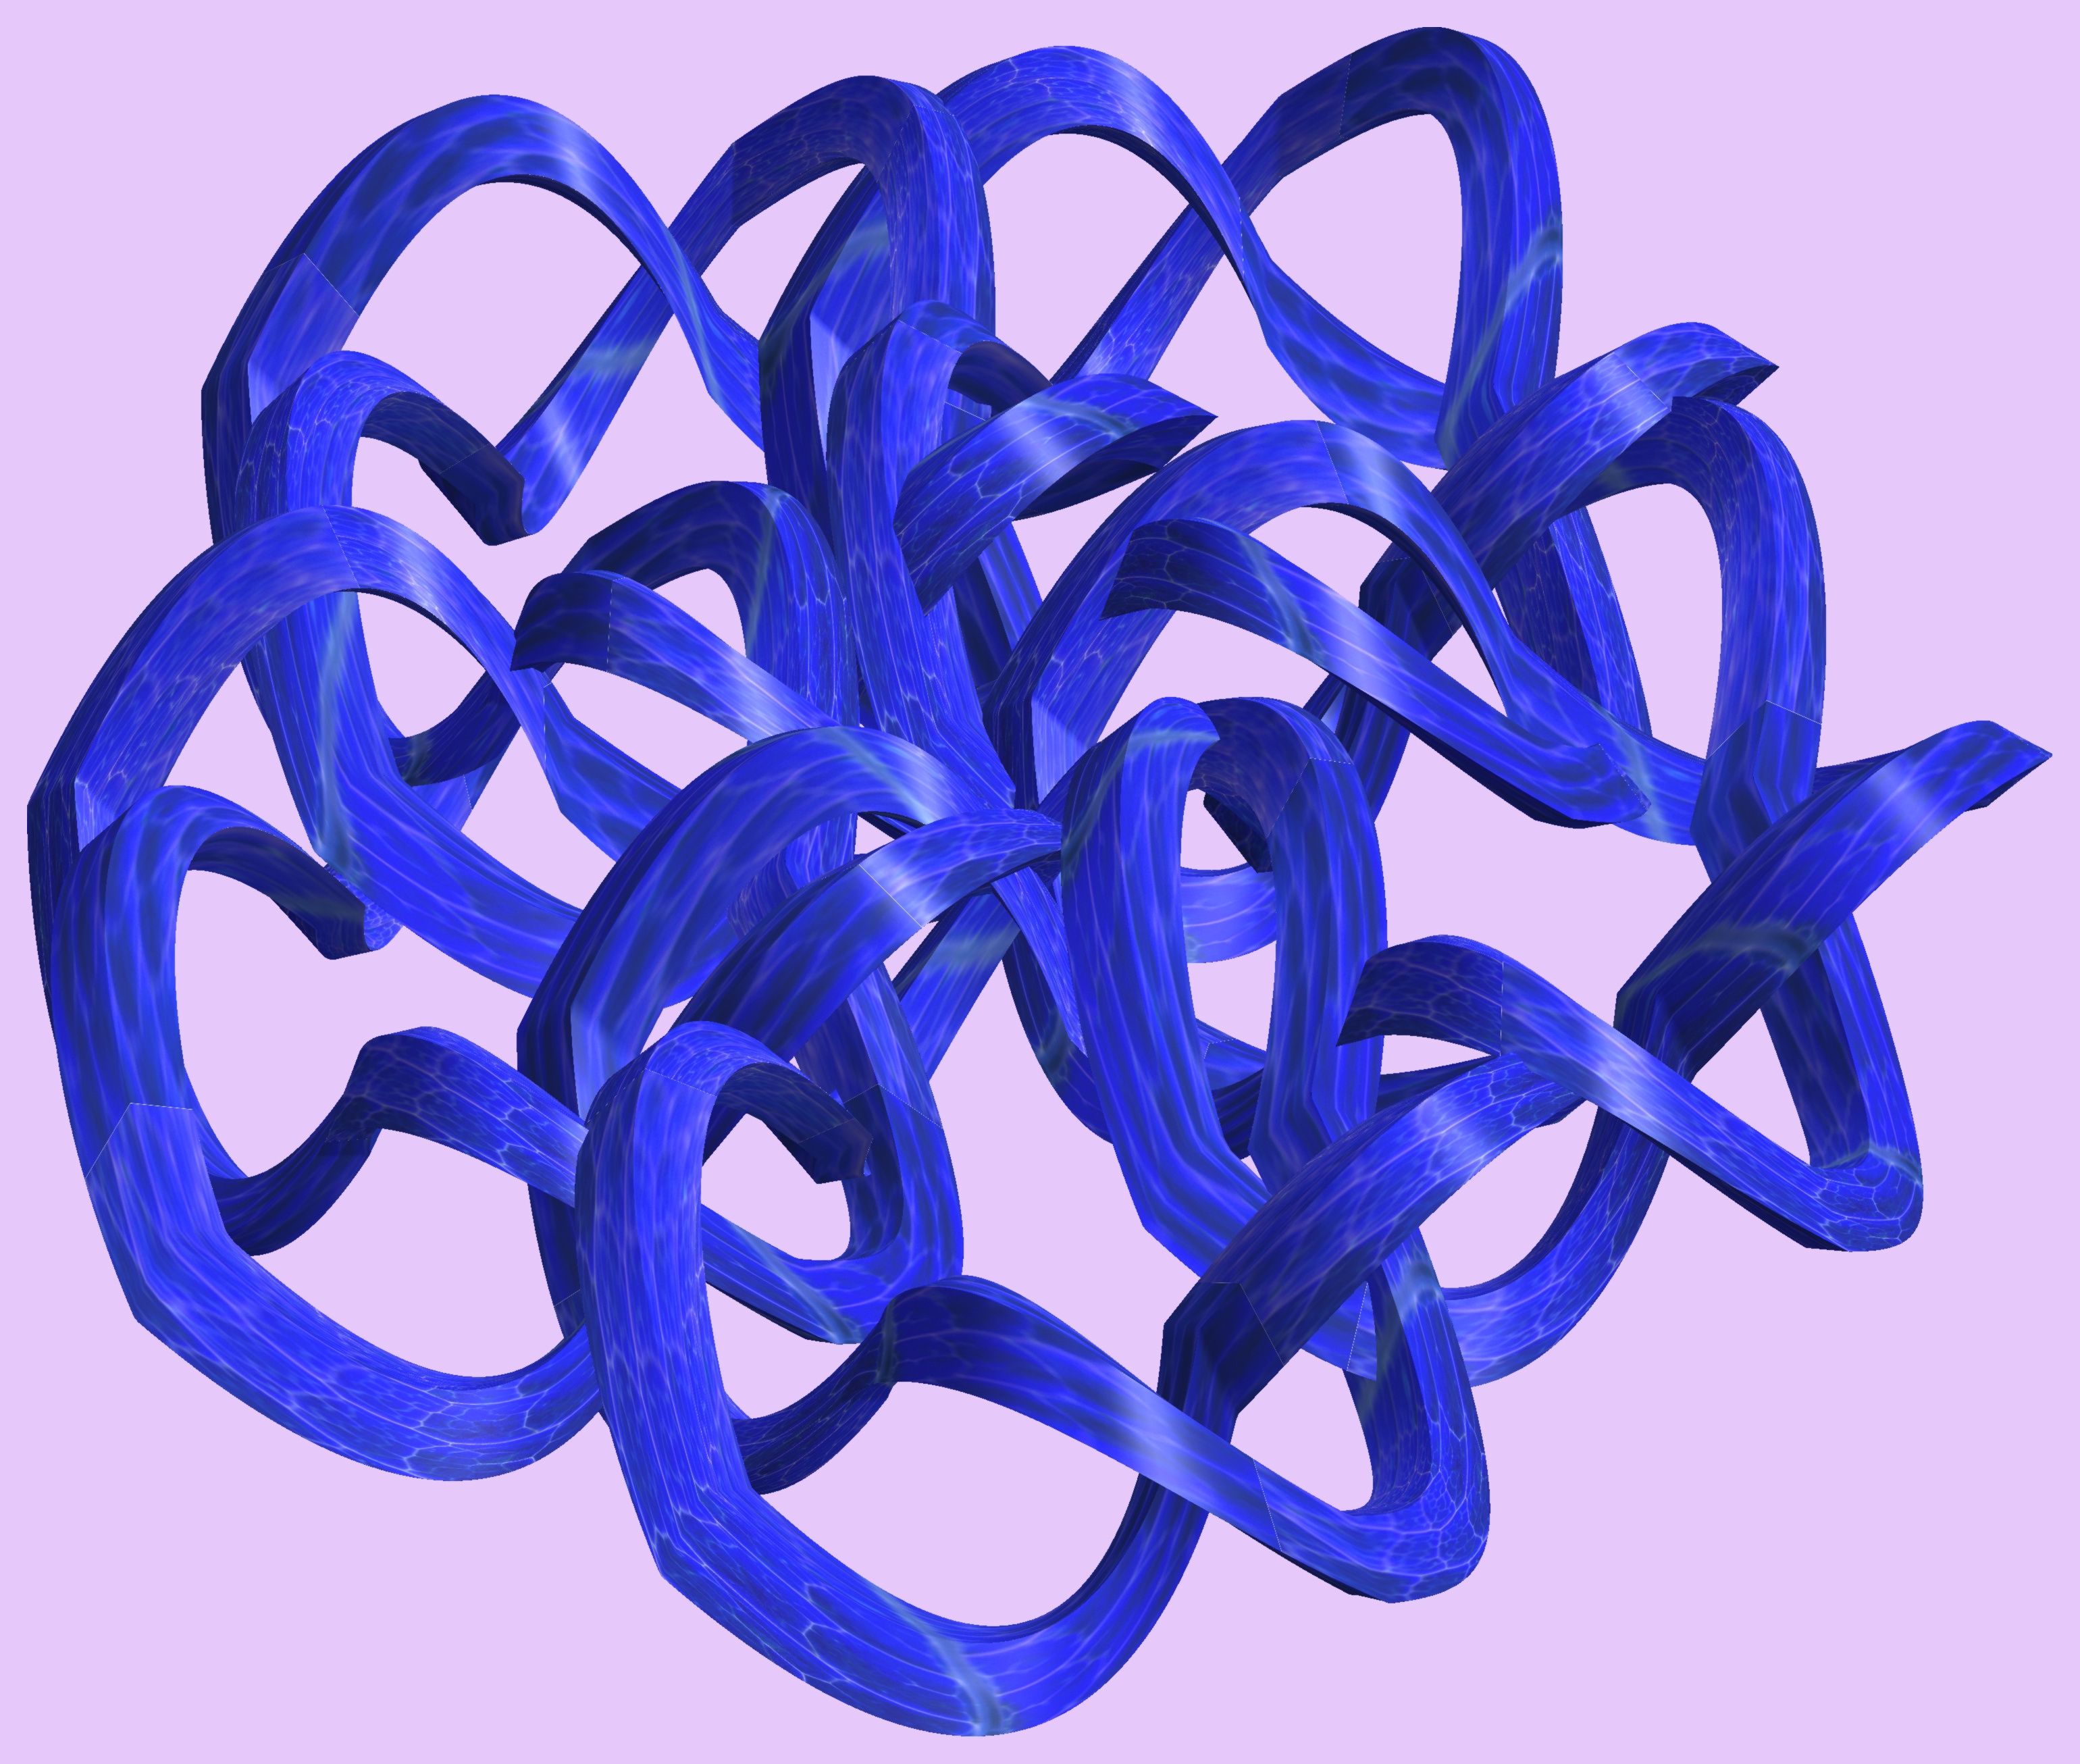
structure, wheel, texture, pattern, blue, circle, font, cool image, figure, design, symmetry, 3d, graphic, knot, mathematica, cg, parametricplot3d, code, program, algorithm, abstruct, mapping